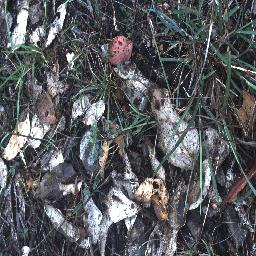
Label: negative